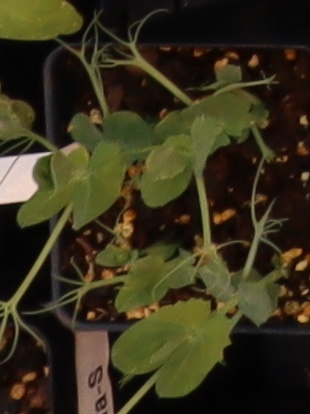
Label: Field Pea